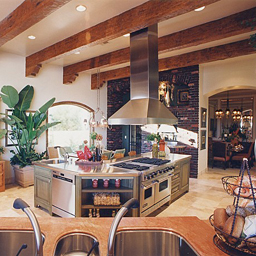
Room type: kitchen